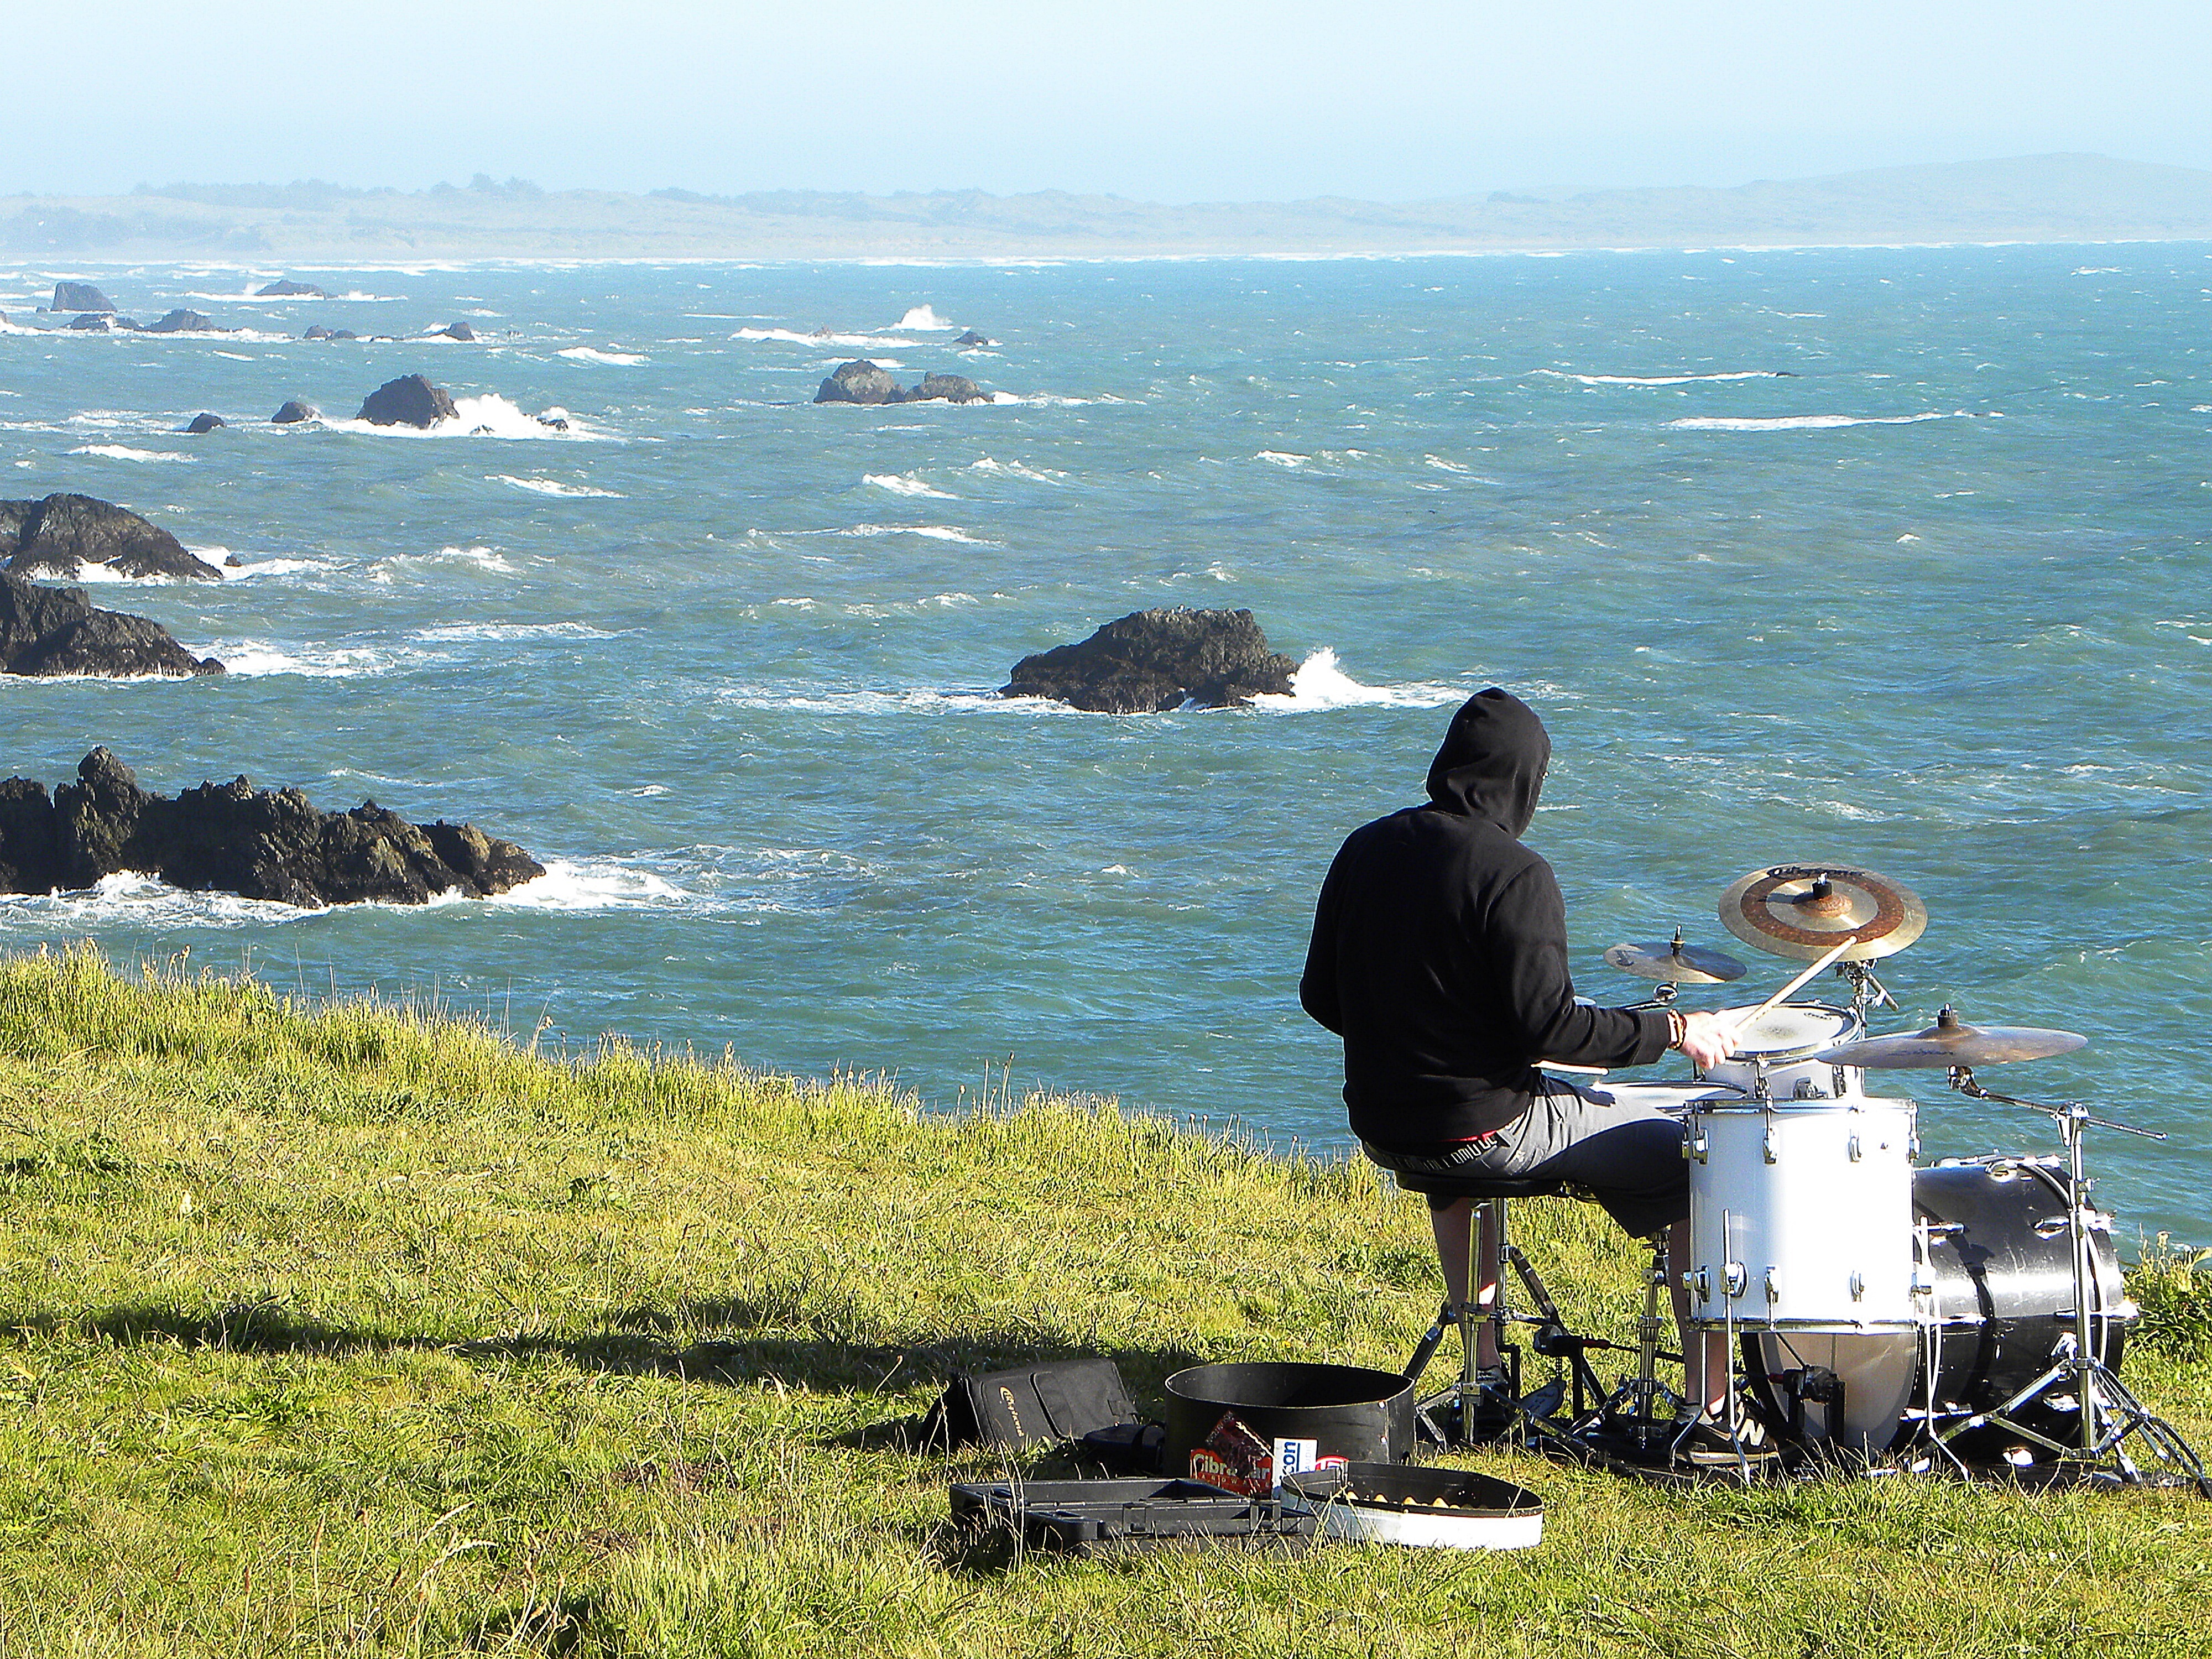
beach, landscape, sea, coast, ocean, music, shore, vacation, vehicle, bay, lonely, terrain, california, body of water, bodega, drummer, cape, lanmusicdscape